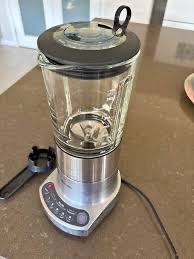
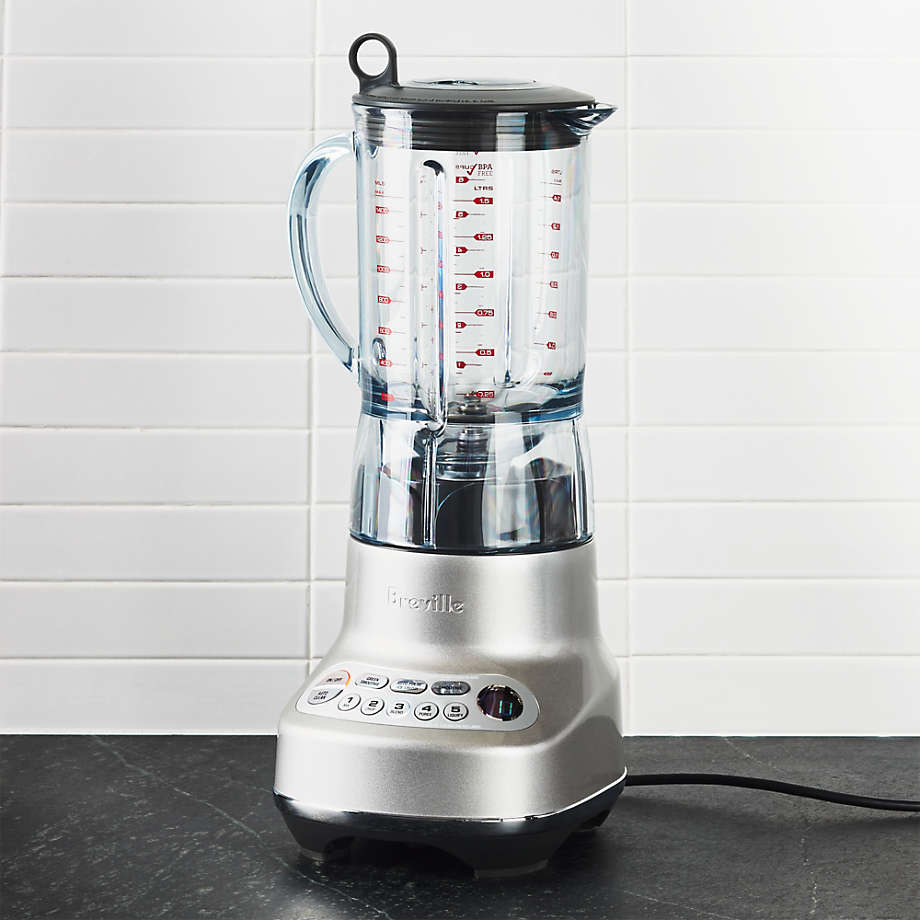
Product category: misc
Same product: yes